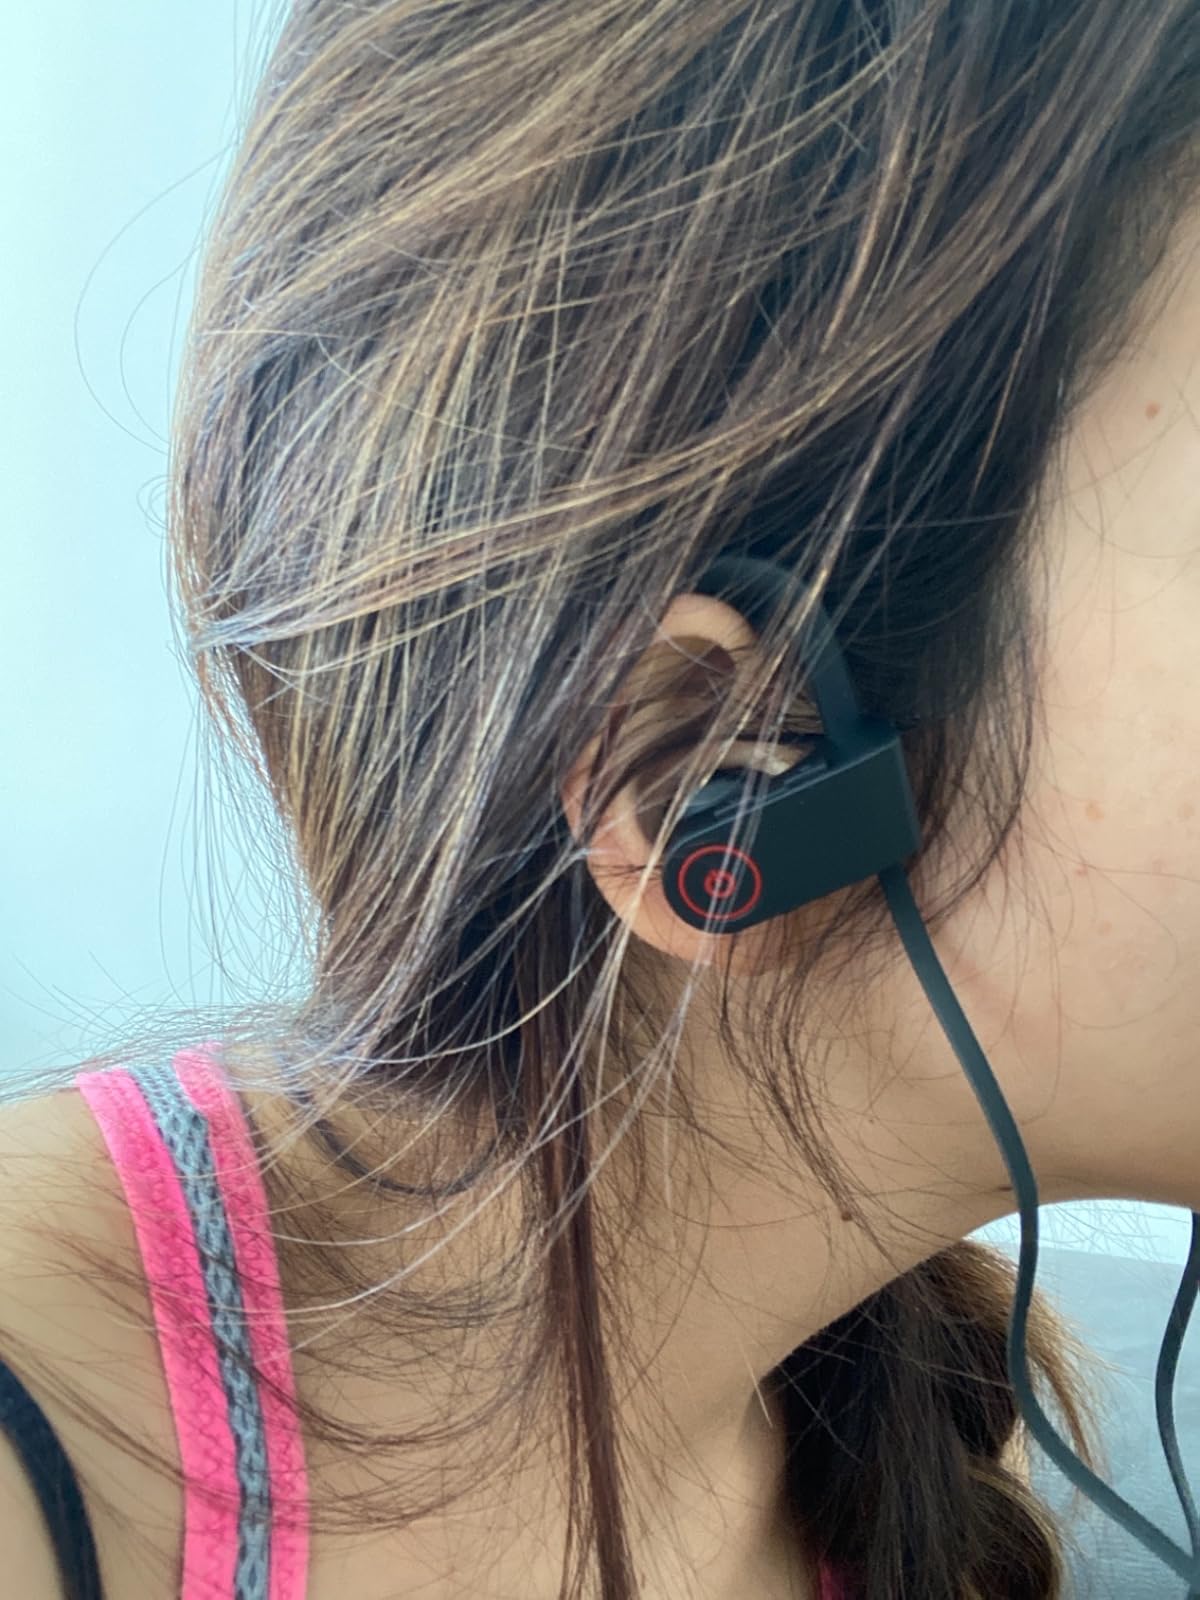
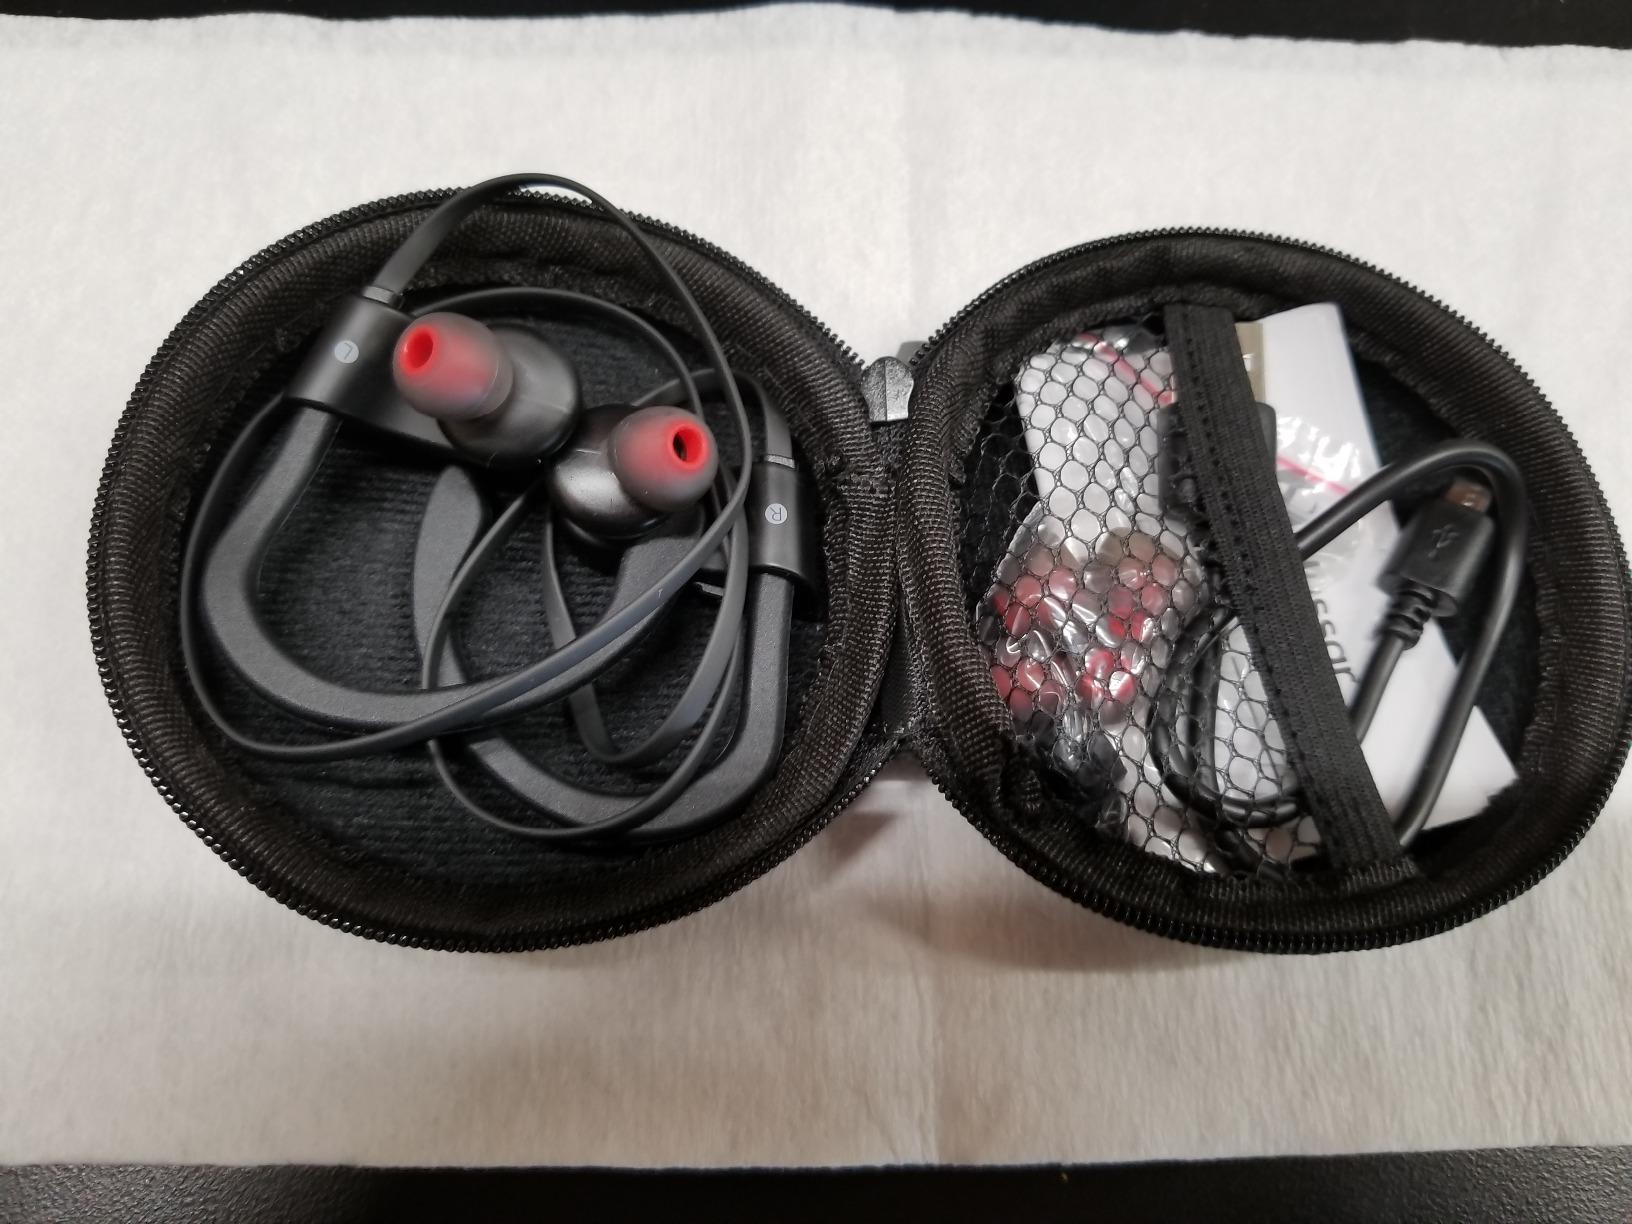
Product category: headphones
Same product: yes